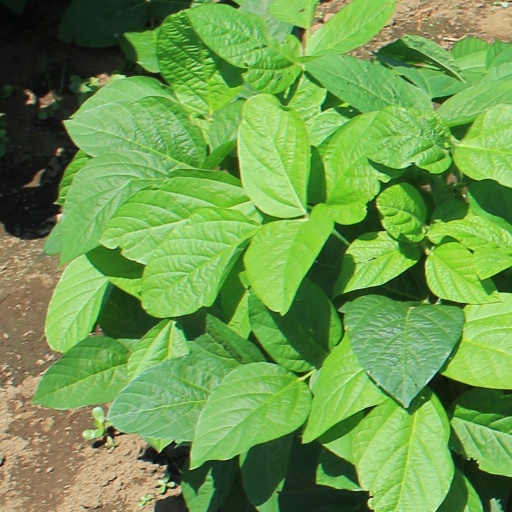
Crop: soybean